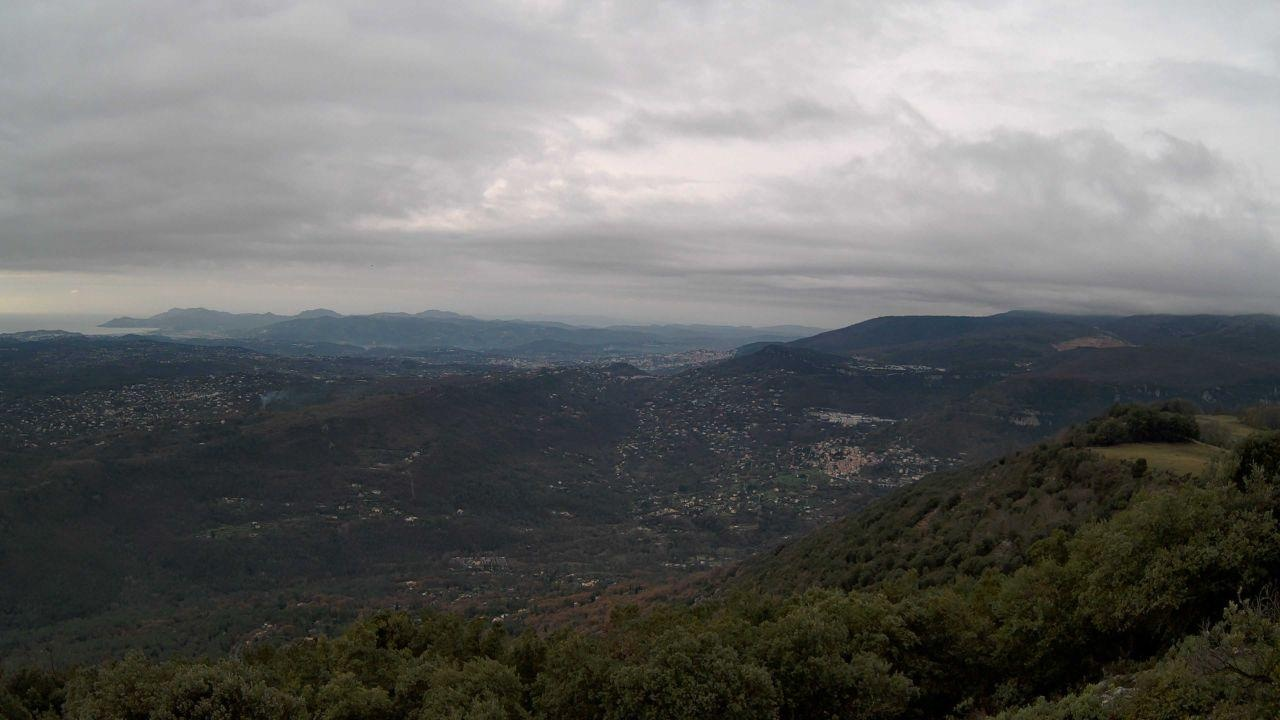
Fire: no
Smoke: yes